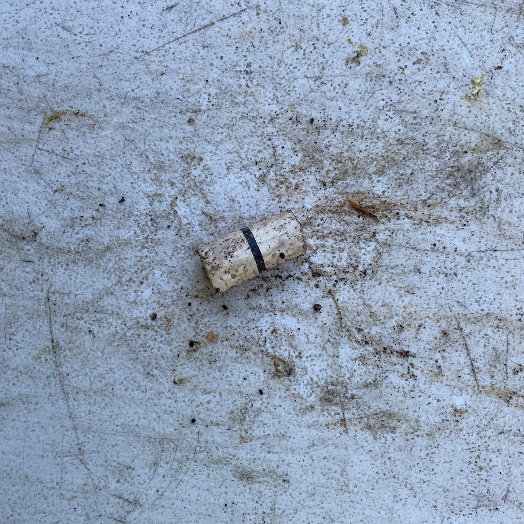
Label: Miscellaneous Trash